Greece–United States relations

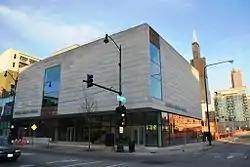
The new National Hellenic Museum, Chicago

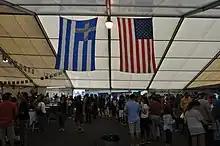
Greek festival in Seattle

Bilateral Greek-U.S. military relations can be dated back to the early 19th century when Greeks were fighting for their independence against the Ottoman Empire. During the movement of philhellenism, the two nations found commonality under their values of freedom and democracy, while many American philhellenes went also to help in Greece.